Lorraine Toussaint

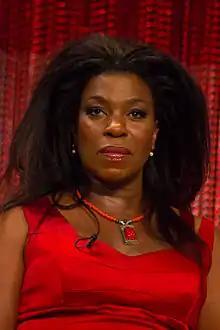
Toussaint at the Paley Center for Media's PaleyFest 2014 honoring "Orange Is the New Black"

Lorraine Toussaint ( born April 4, 1960) is a Trinidadian–born actress based in the United States. She is the recipient of various accolades, including a Black Reel Award, a Critics' Choice Television Award and a Screen Actors Guild Award.